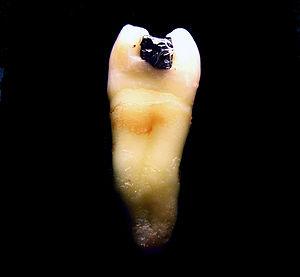
La dent humaine est un organe dur, couleur ivoire, composé d'une couronne et d'une ou plusieurs racines implantées dans l'os alvéolaire des os maxillaires de la cavité buccale, et destiné à couper et à broyer les aliments. On distingue les incisives, les canines, les prémolaires et les molaires. Les dents se forment au cours de la dentition et leur nombre total est en principe de 20 ou 32 selon qu'il s'agisse de la denture temporaire ou définitive, respectivement.